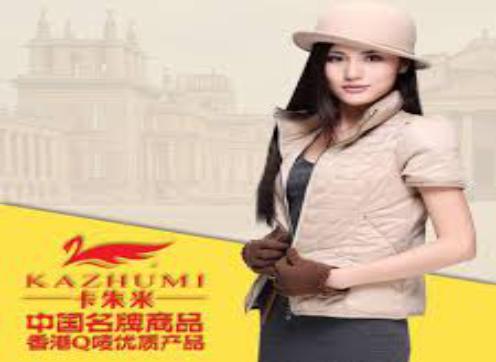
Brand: KaZhuMi
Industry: Clothes